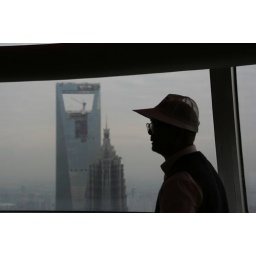
Tallest building in China [aka bottle opener]